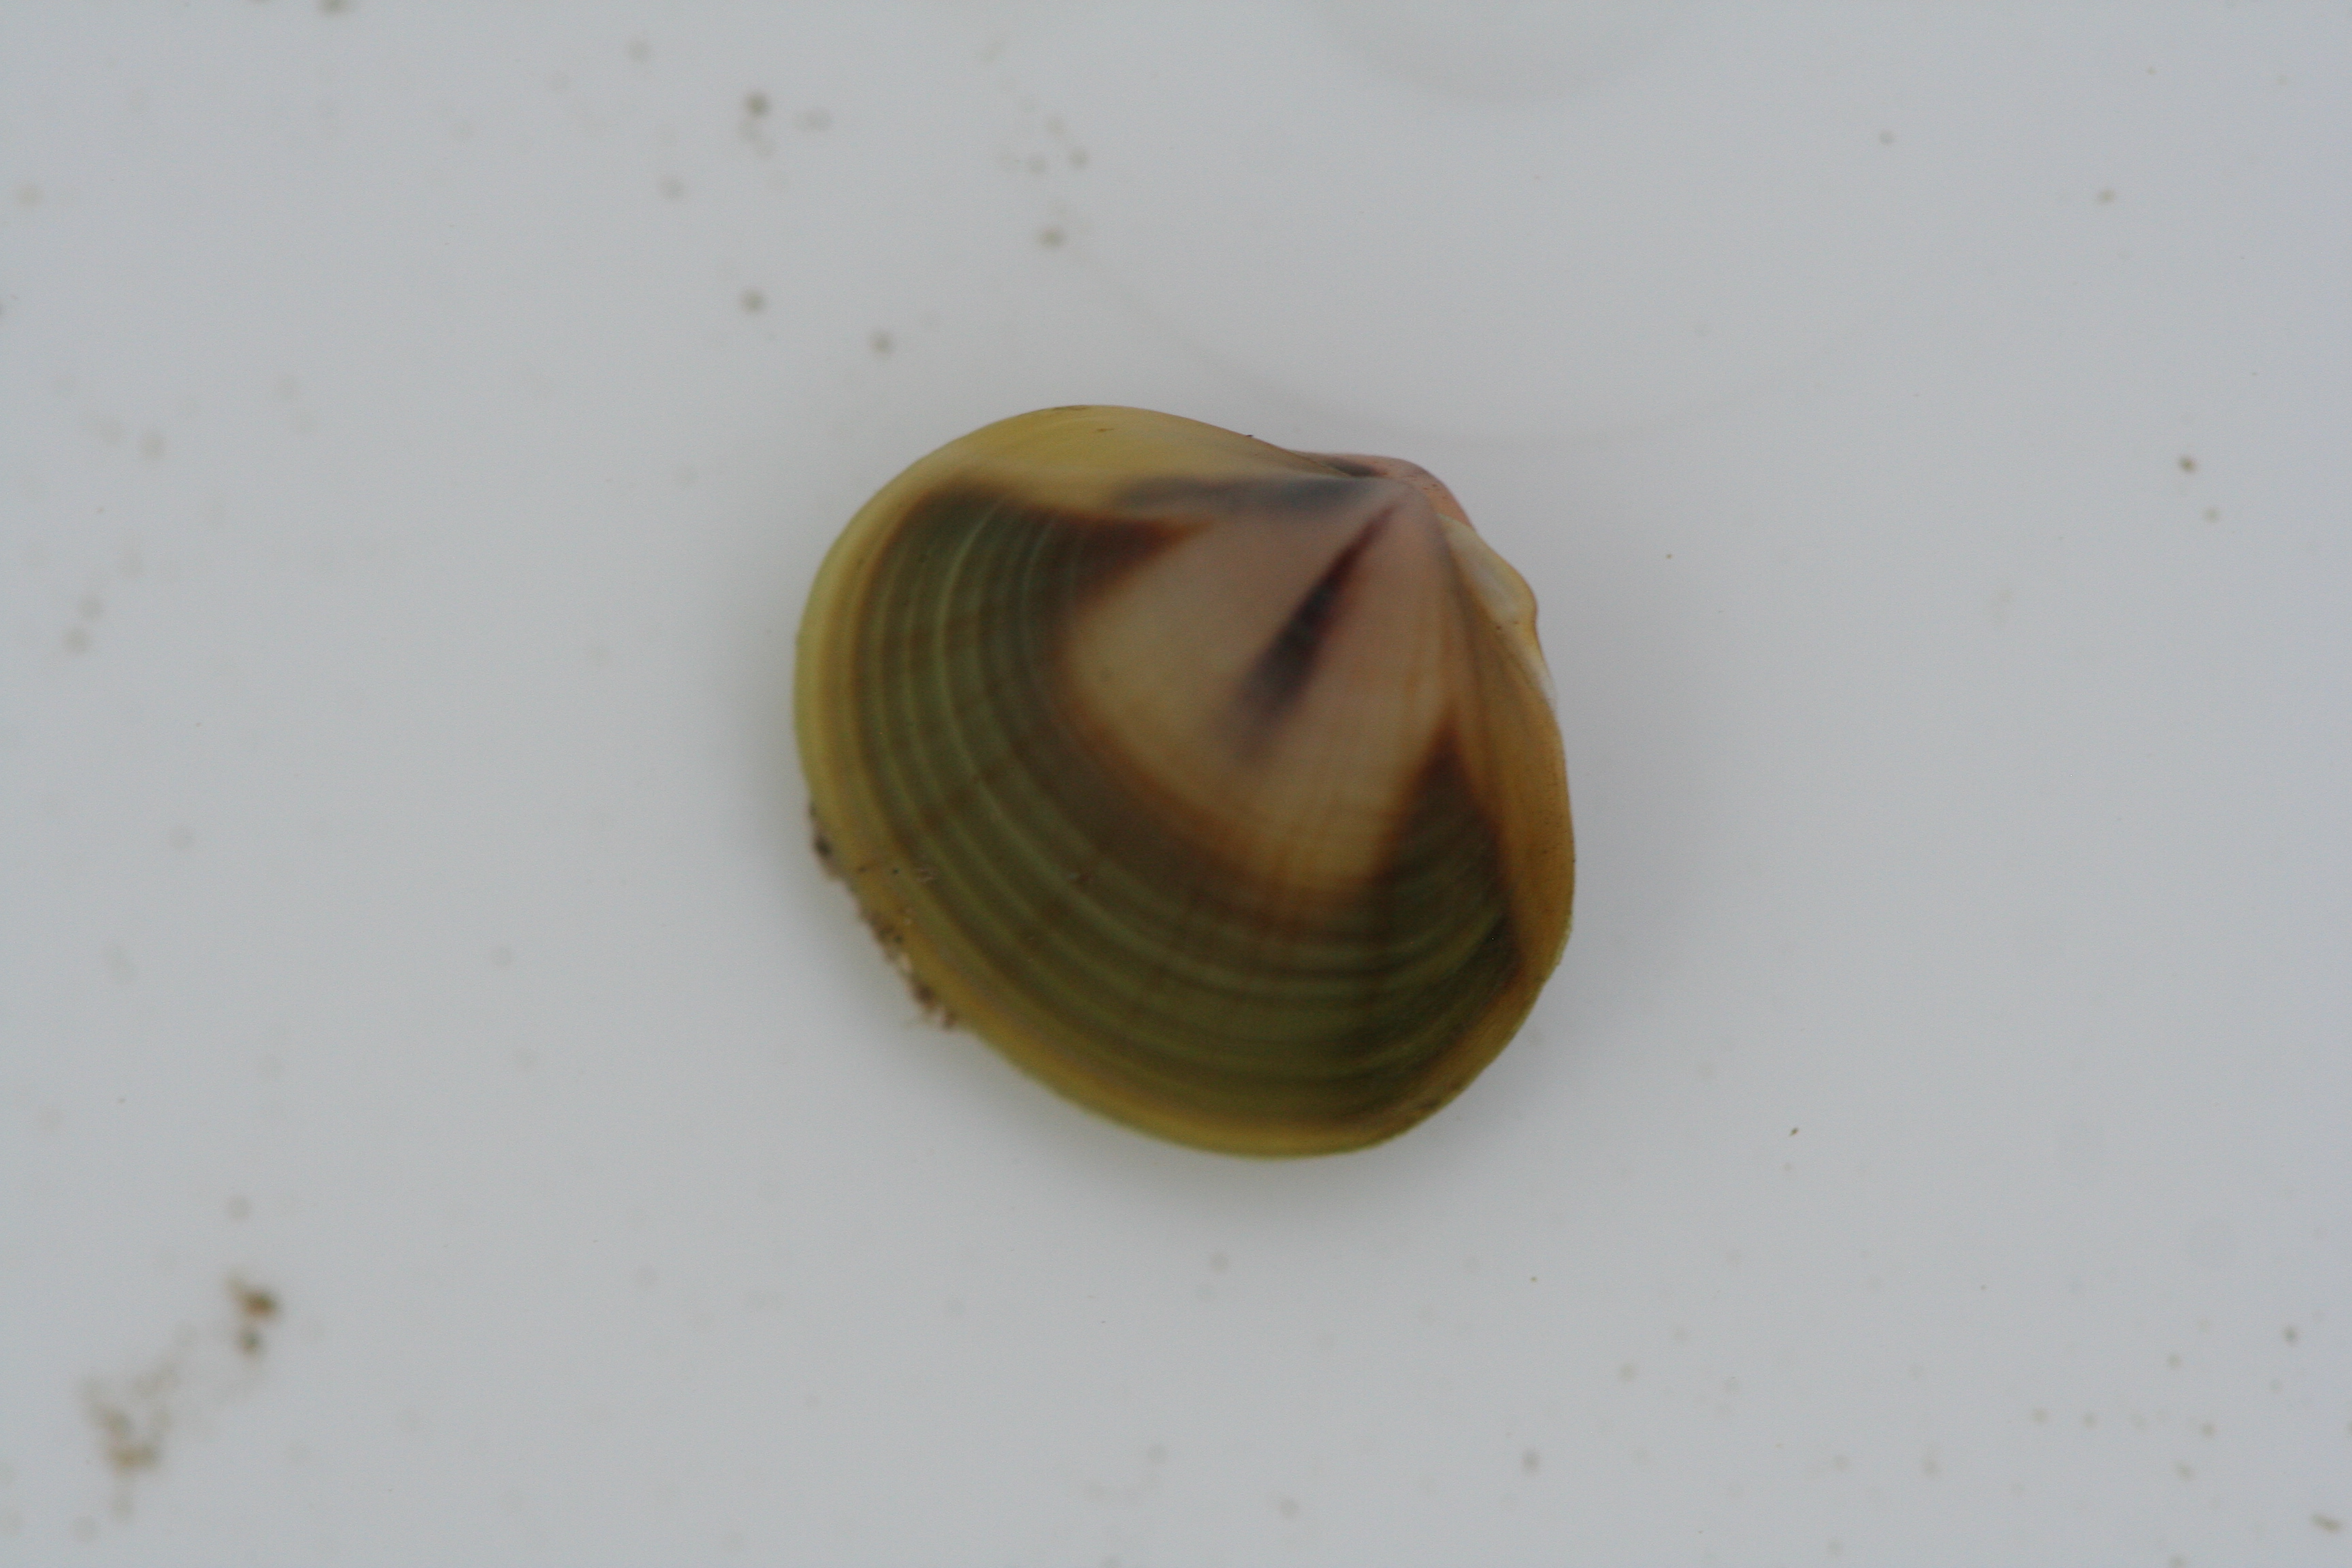
Macroinvertebrate group: snails_clams_mussels